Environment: real
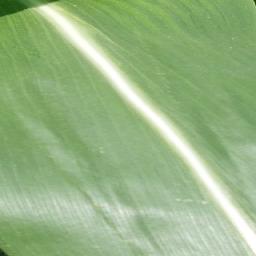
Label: healthy